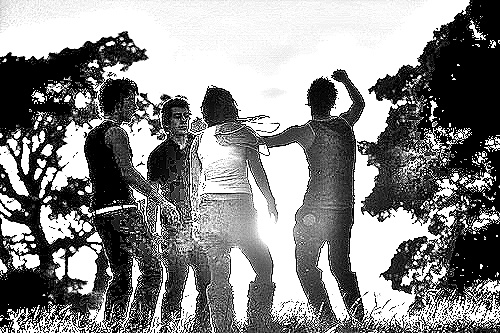
Portrait style: Sketch Portrait